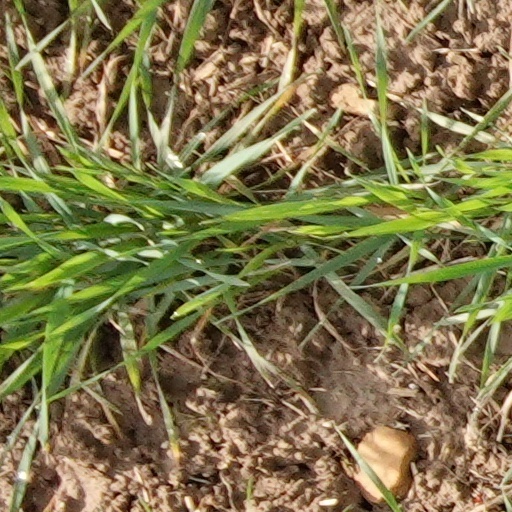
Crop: wheat